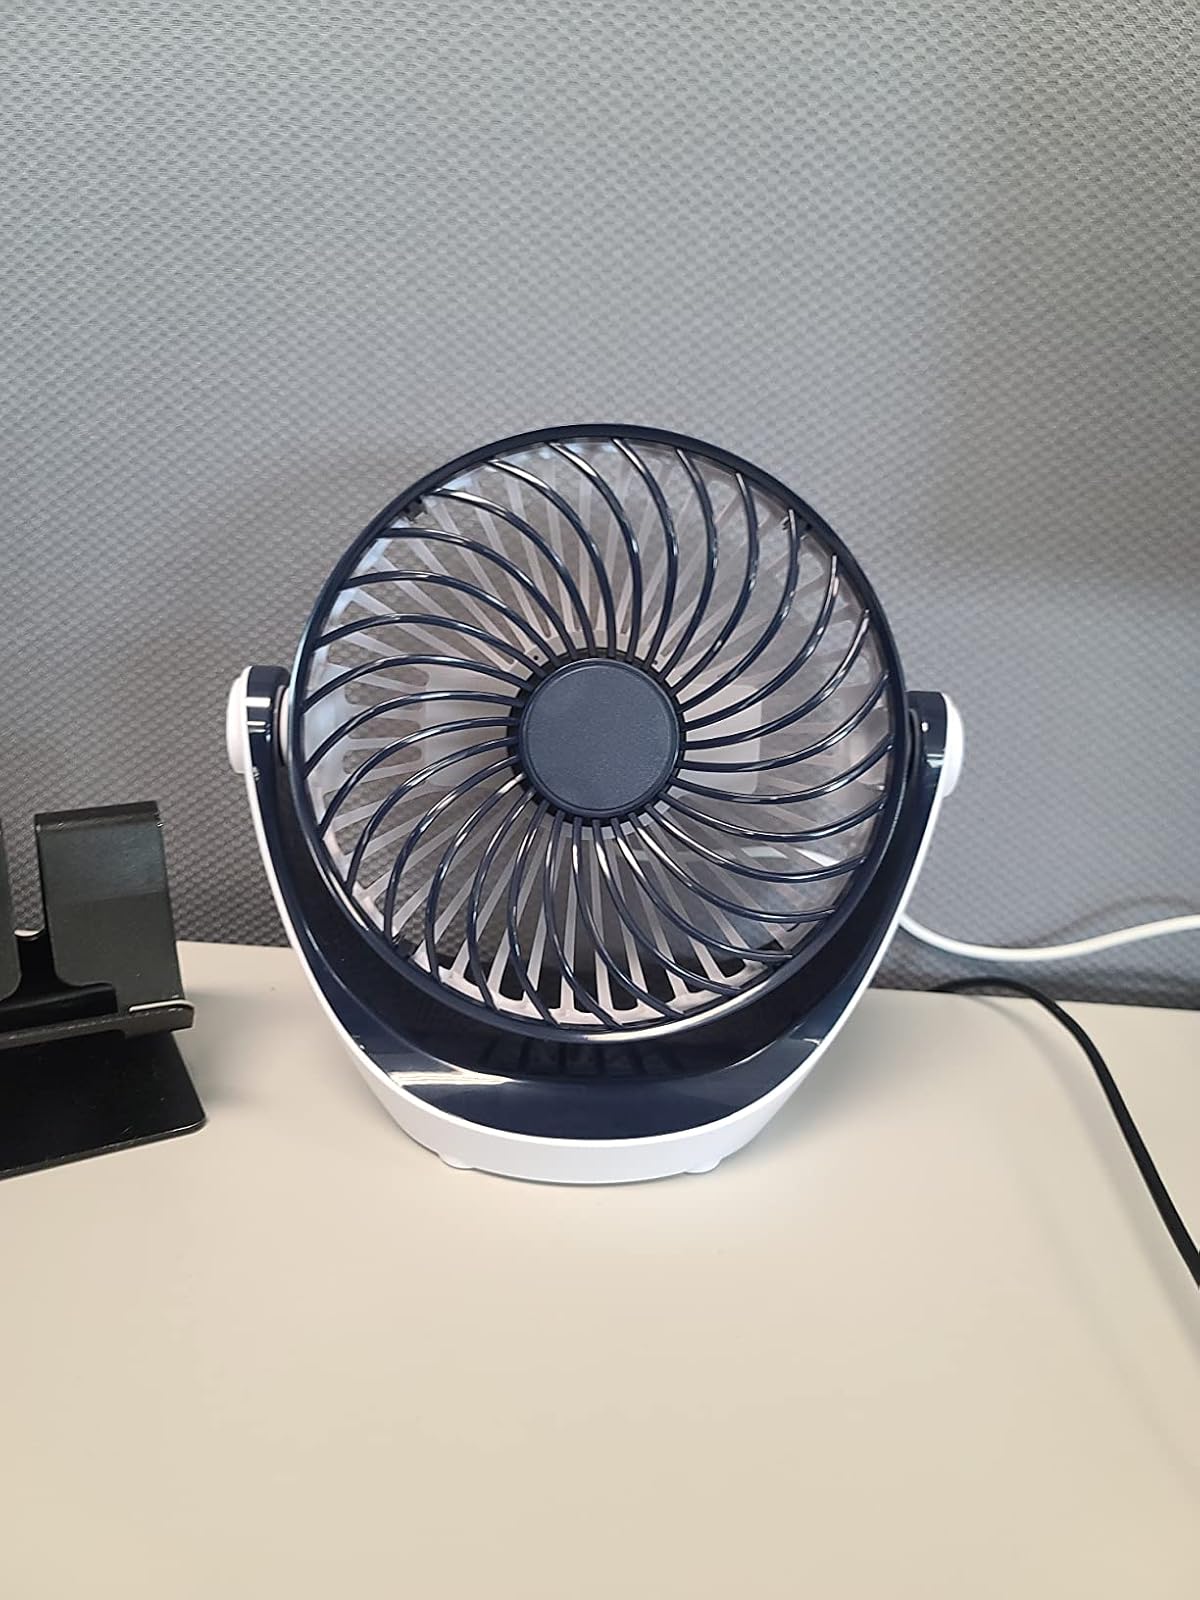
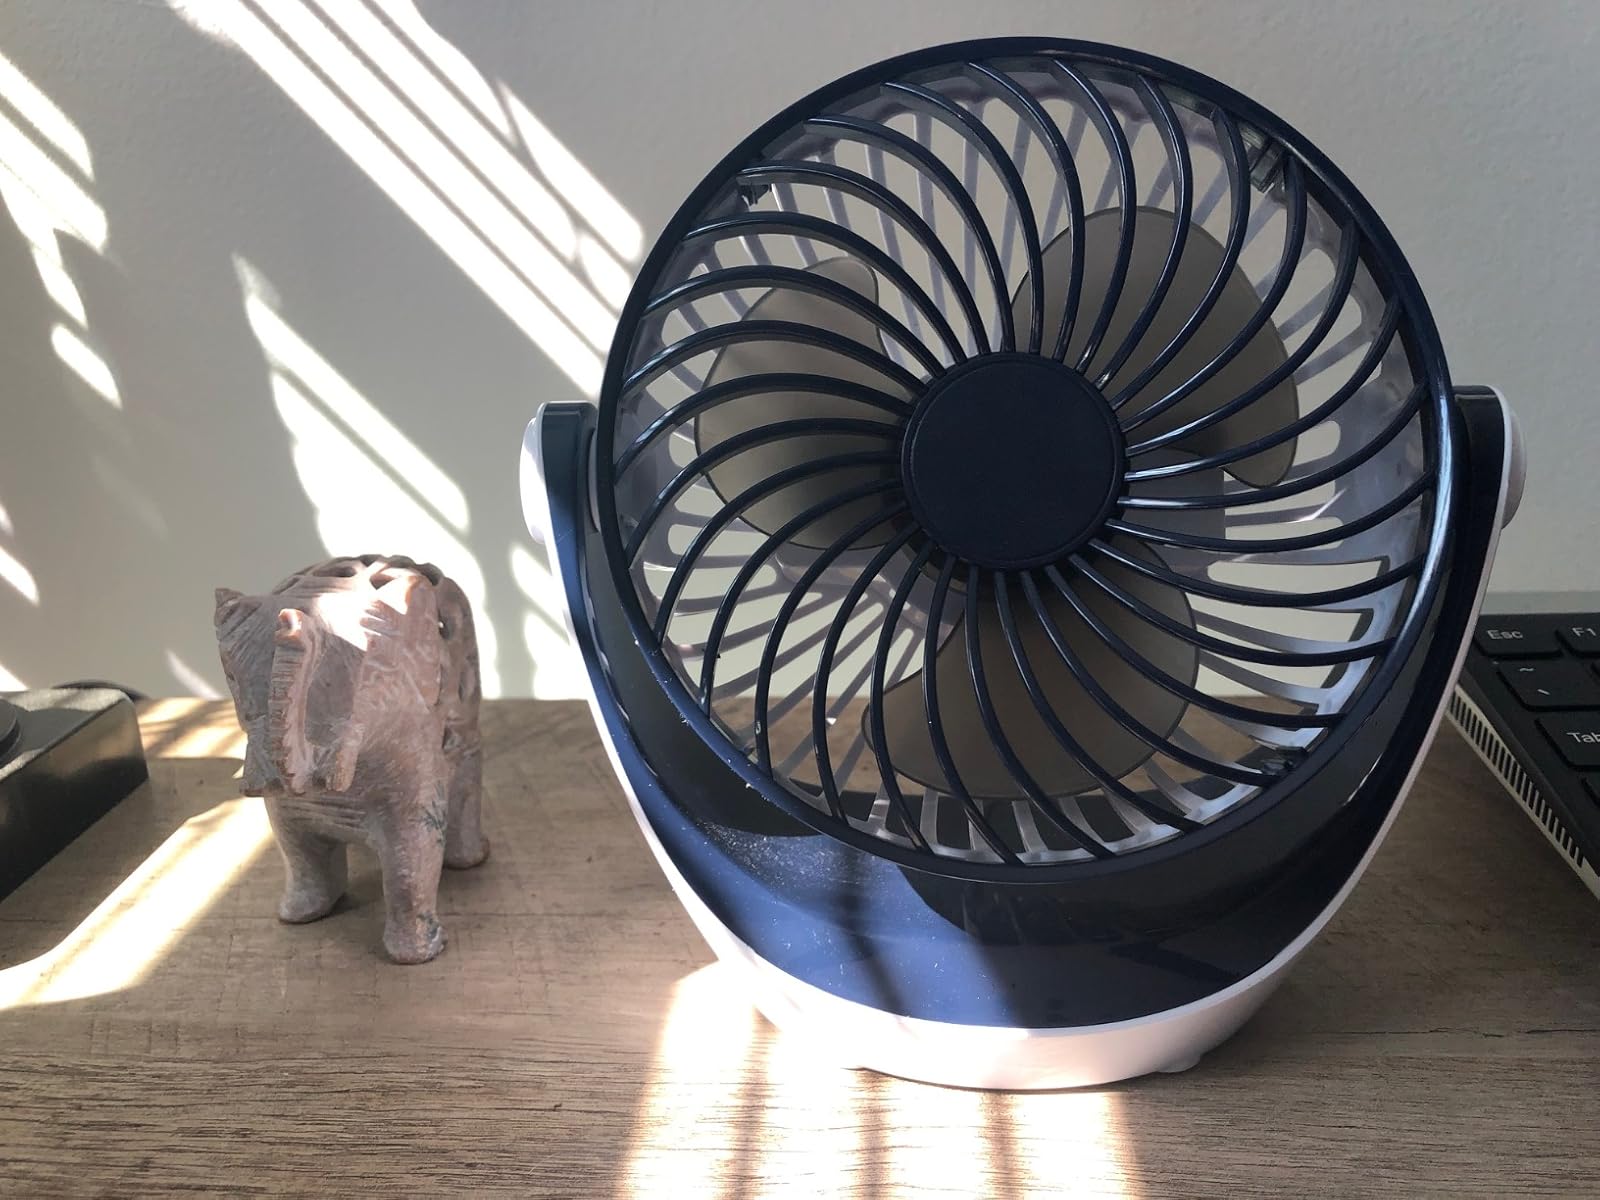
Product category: fan
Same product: yes